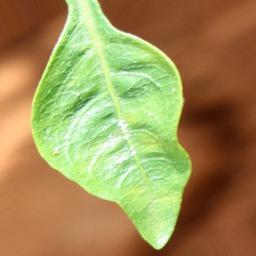
Label: healthy